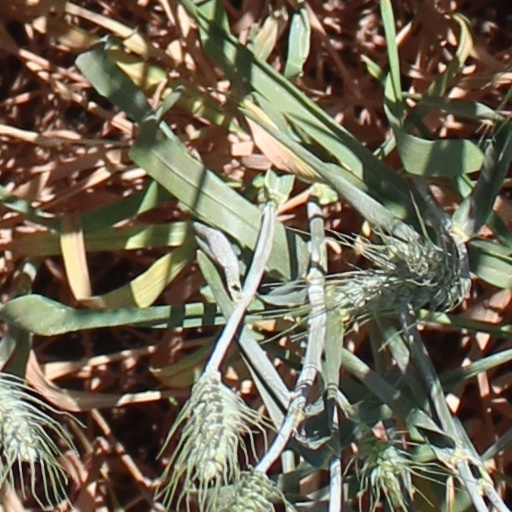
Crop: wheat